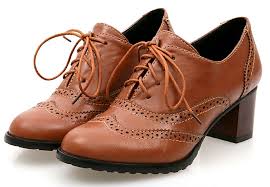
Waste category: shoes